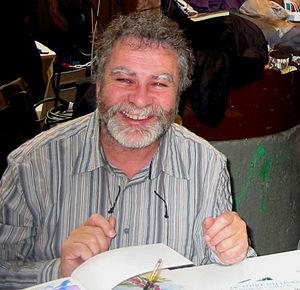
Daniel Brugès en dédicace à la foire du livre de Brive-la-Gaillarde.
L’auvergnat ou occitan auvergnat est un dialecte de l'occitan' parlé dans une partie du Massif central et, en particulier, dans la majeure partie de l’Auvergne, province qui lui donne son nom.
Daniel Brugès est un écrivain français né le 19 mai 1958 à Neuvéglise dans le Cantal. Il écrit en français mais également en occitan.